University of Holy Cross

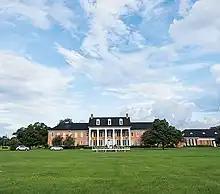
University of Holy Cross - Main Building

University of Holy Cross was founded in 1916 as a two-year women's normal school by the Marianites of Holy Cross. Its original location was in the Bywater area of New Orleans. It became a 4-year institution in 1938. In 1947, a parcel of land in Algiers was donated to the Marianites. The college completed a move across the river to this new site in 1960. Its area was later reduced by a sale. Men were first admitted in 1967.